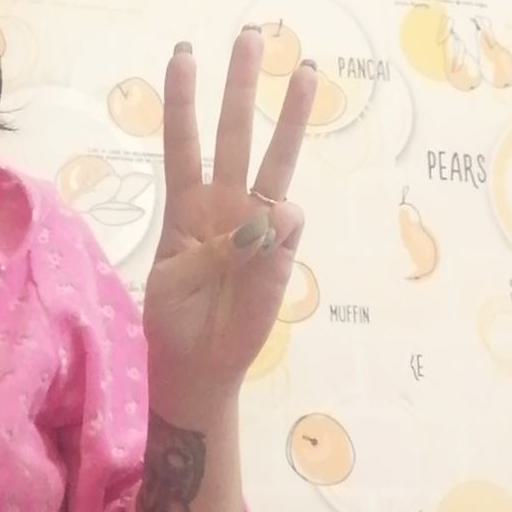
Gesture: three